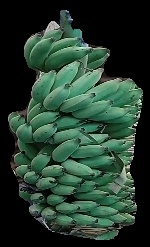
Variety: elakki-bale
Grade: grade1